Anna T. Nilsson

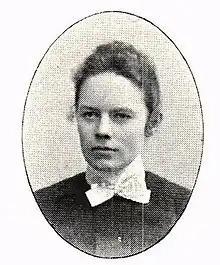
Anna T. Nilsson

Anna Alida Theresia Nilsson (1869–1947) was a Swedish drawing teacher, suffragist, and peace activist. Based in Malmö from 1902, she was active in many associations including those dealing with education, women's rights and the women's movement in Sweden. After the end of World War I, in 1919 she was active in the Swedish branch of the Women's International League for Peace and Freedom (WILPF). In 1923, together with Matilda Widegren and others, she established Nordiska Lärares Fredsförbund (Scandinavian Teachers’ Federation for Peace). After retiring from teaching in 1929, she travelled widely across Europe in support of the WILPF, distributing her pamphlet "ABC of the Peace Movement. Dates and Facts" in many different languages.